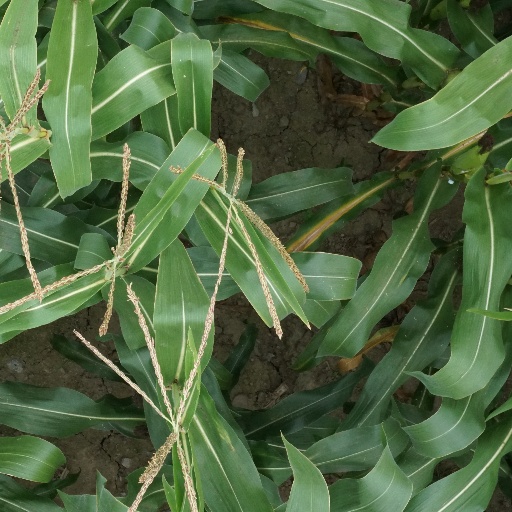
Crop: maize; corn